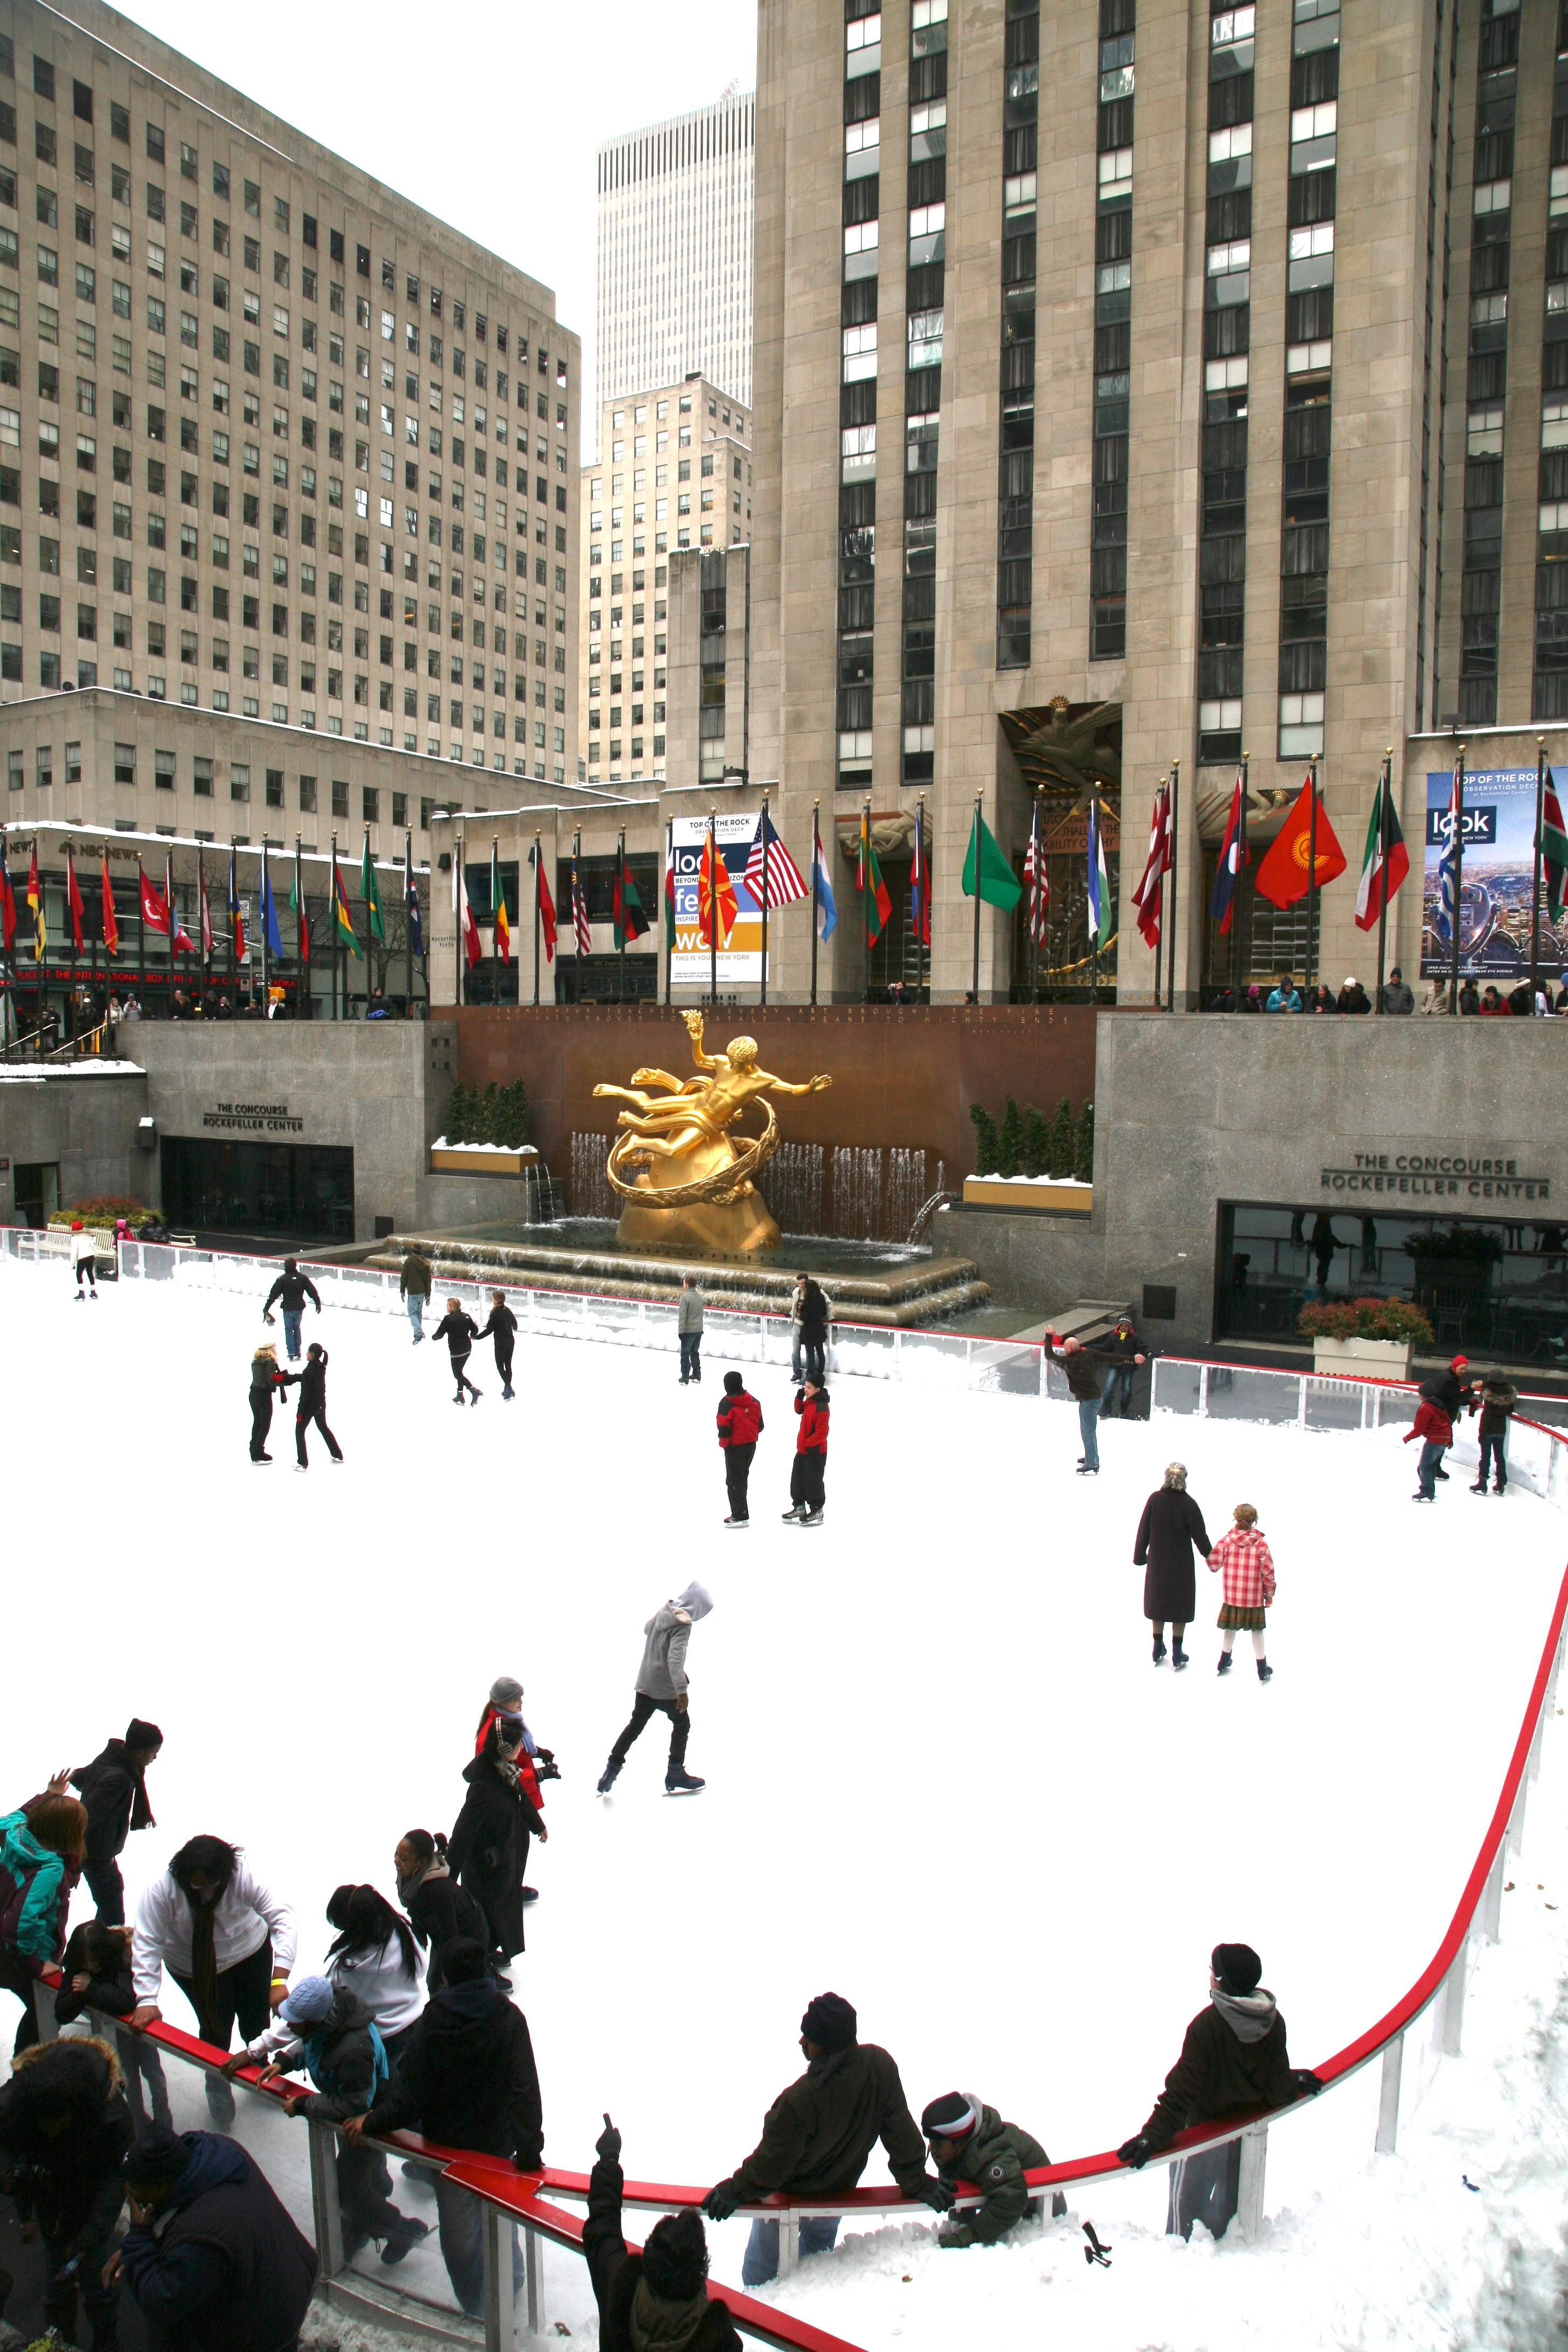
pedestrian, manhattan, vehicle, nyc, public transport, newyork, newyorkcity, ny, midtown, midtownwest, ice rink